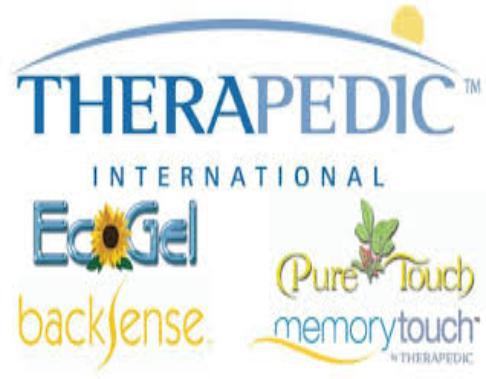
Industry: Necessities